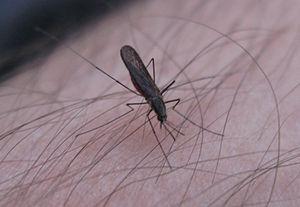
Moustique commun (culex pipiens) sur un bras d'homme, à Ascq.